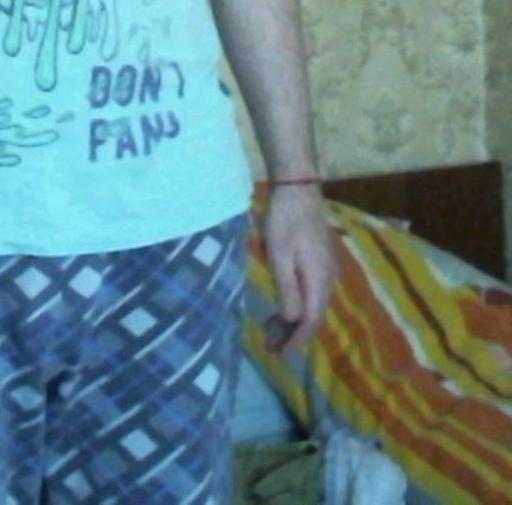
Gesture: no_gesture